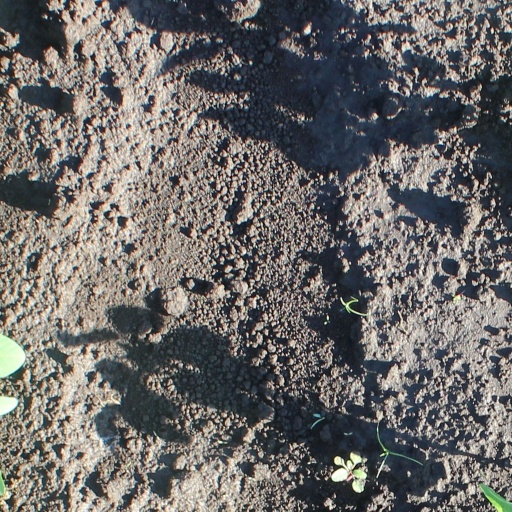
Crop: soybean